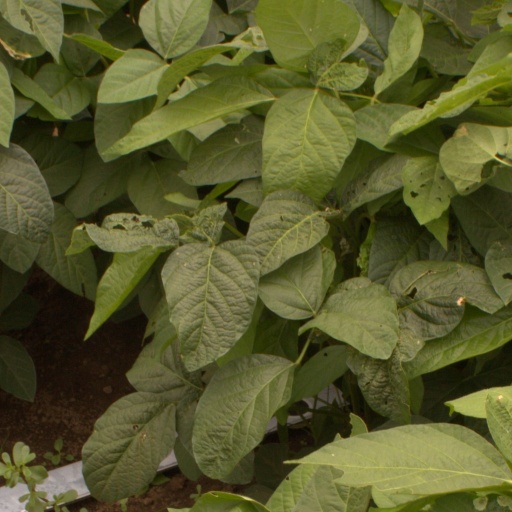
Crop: soybean